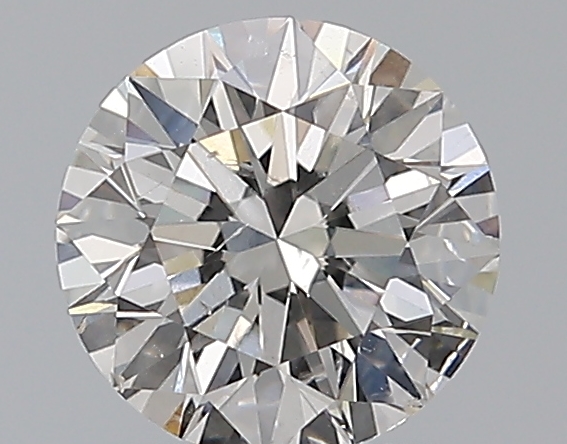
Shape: round
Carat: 1.5
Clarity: SI1
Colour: H
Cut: EX
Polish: EX
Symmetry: EX
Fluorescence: ST
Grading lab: GIA
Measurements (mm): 7.26 x 7.31 x 4.56